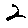
Label: 2